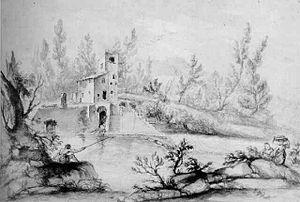
Tommaso Redi — ou Rèdi — est un peintre italien de la période baroque tardive actif dans sa ville natale.